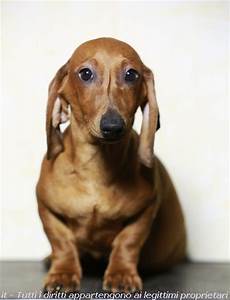
Label: cane